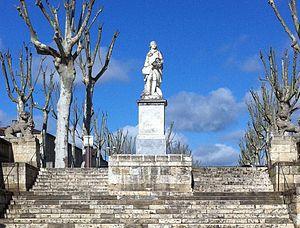
Auch (Gers, France) - Statue de l'intendant Antoine Mégret d'Etigny.
Antoine Mégret d’Étigny, né à Paris le 28 novembre 1719, mort à Auch le 24 août 1767, est un administrateur français, intendant de la généralité de Gascogne, Béarn et Navarre.
Auch est une commune française située dans le département du Gers, en région Occitanie. Préfecture du département, chef-lieu d'arrondissement et bureau centralisateur de ses trois cantons, elle est aussi le siège de la communauté d'agglomération Grand Auch Cœur de Gascogne et la ville principale de l'aire urbaine d'Auch et de son unité urbaine.